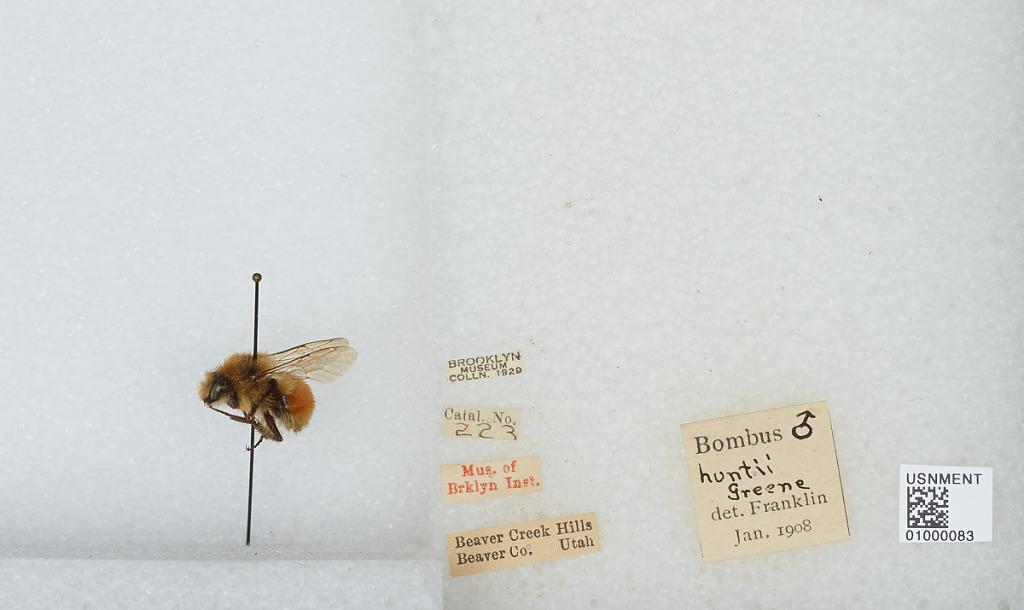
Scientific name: Bombus (Pyrobombus) huntii Greene
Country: United States
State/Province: Utah
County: Beaver
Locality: Beaver Creek Hills
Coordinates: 38.2689, -112.552
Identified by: Franklin